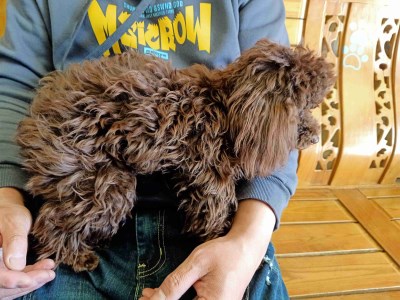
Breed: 7449-n000128-teddy